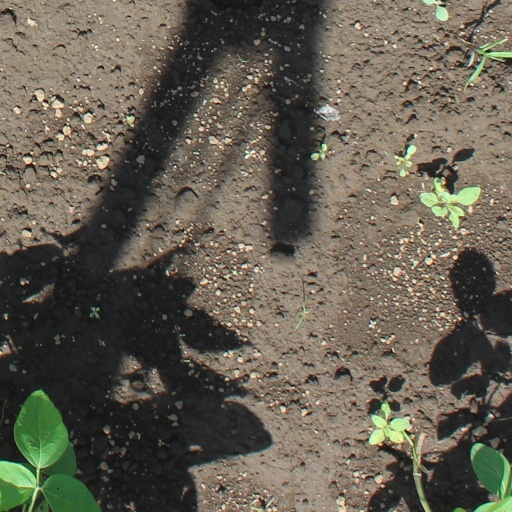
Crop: soybean